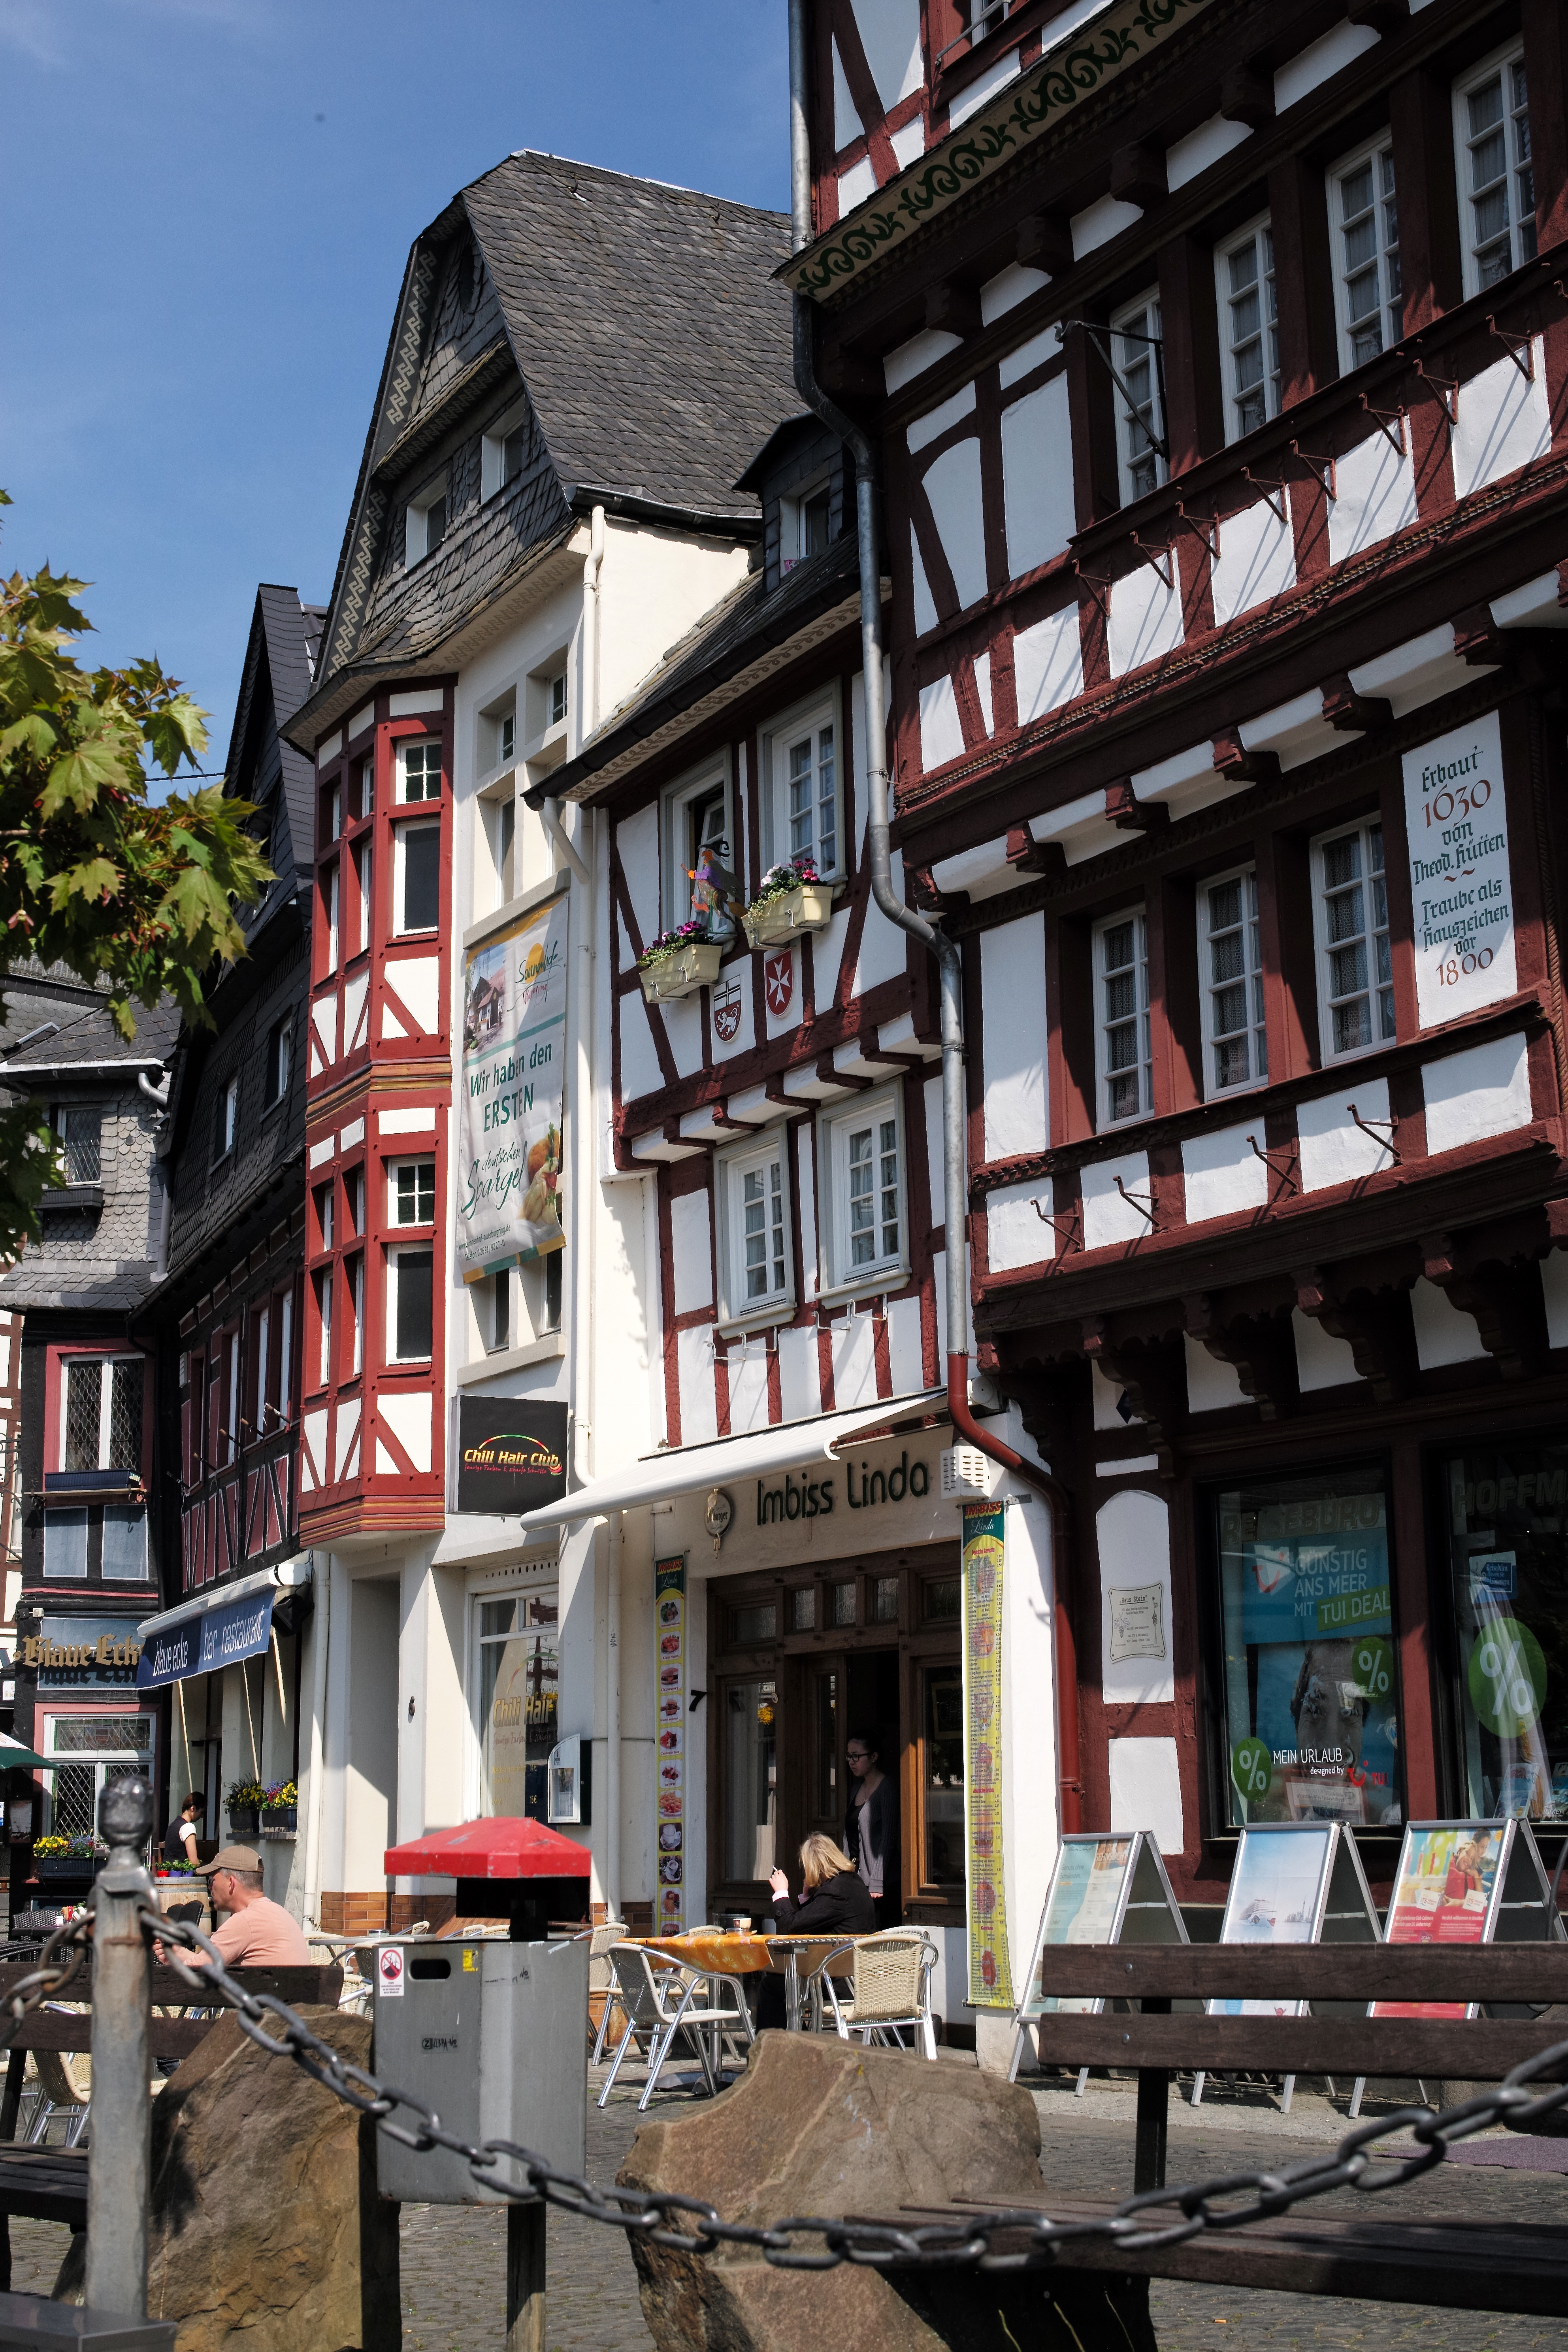
architecture, road, street, house, town, city, cityscape, travel, europe, facade, tourism, waterway, houses, germany, center, adenau, neighbourhood, timbered, urban area, human settlement